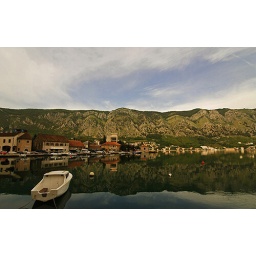
Montenegro, Kotor, boats anchored on sea with houses in background